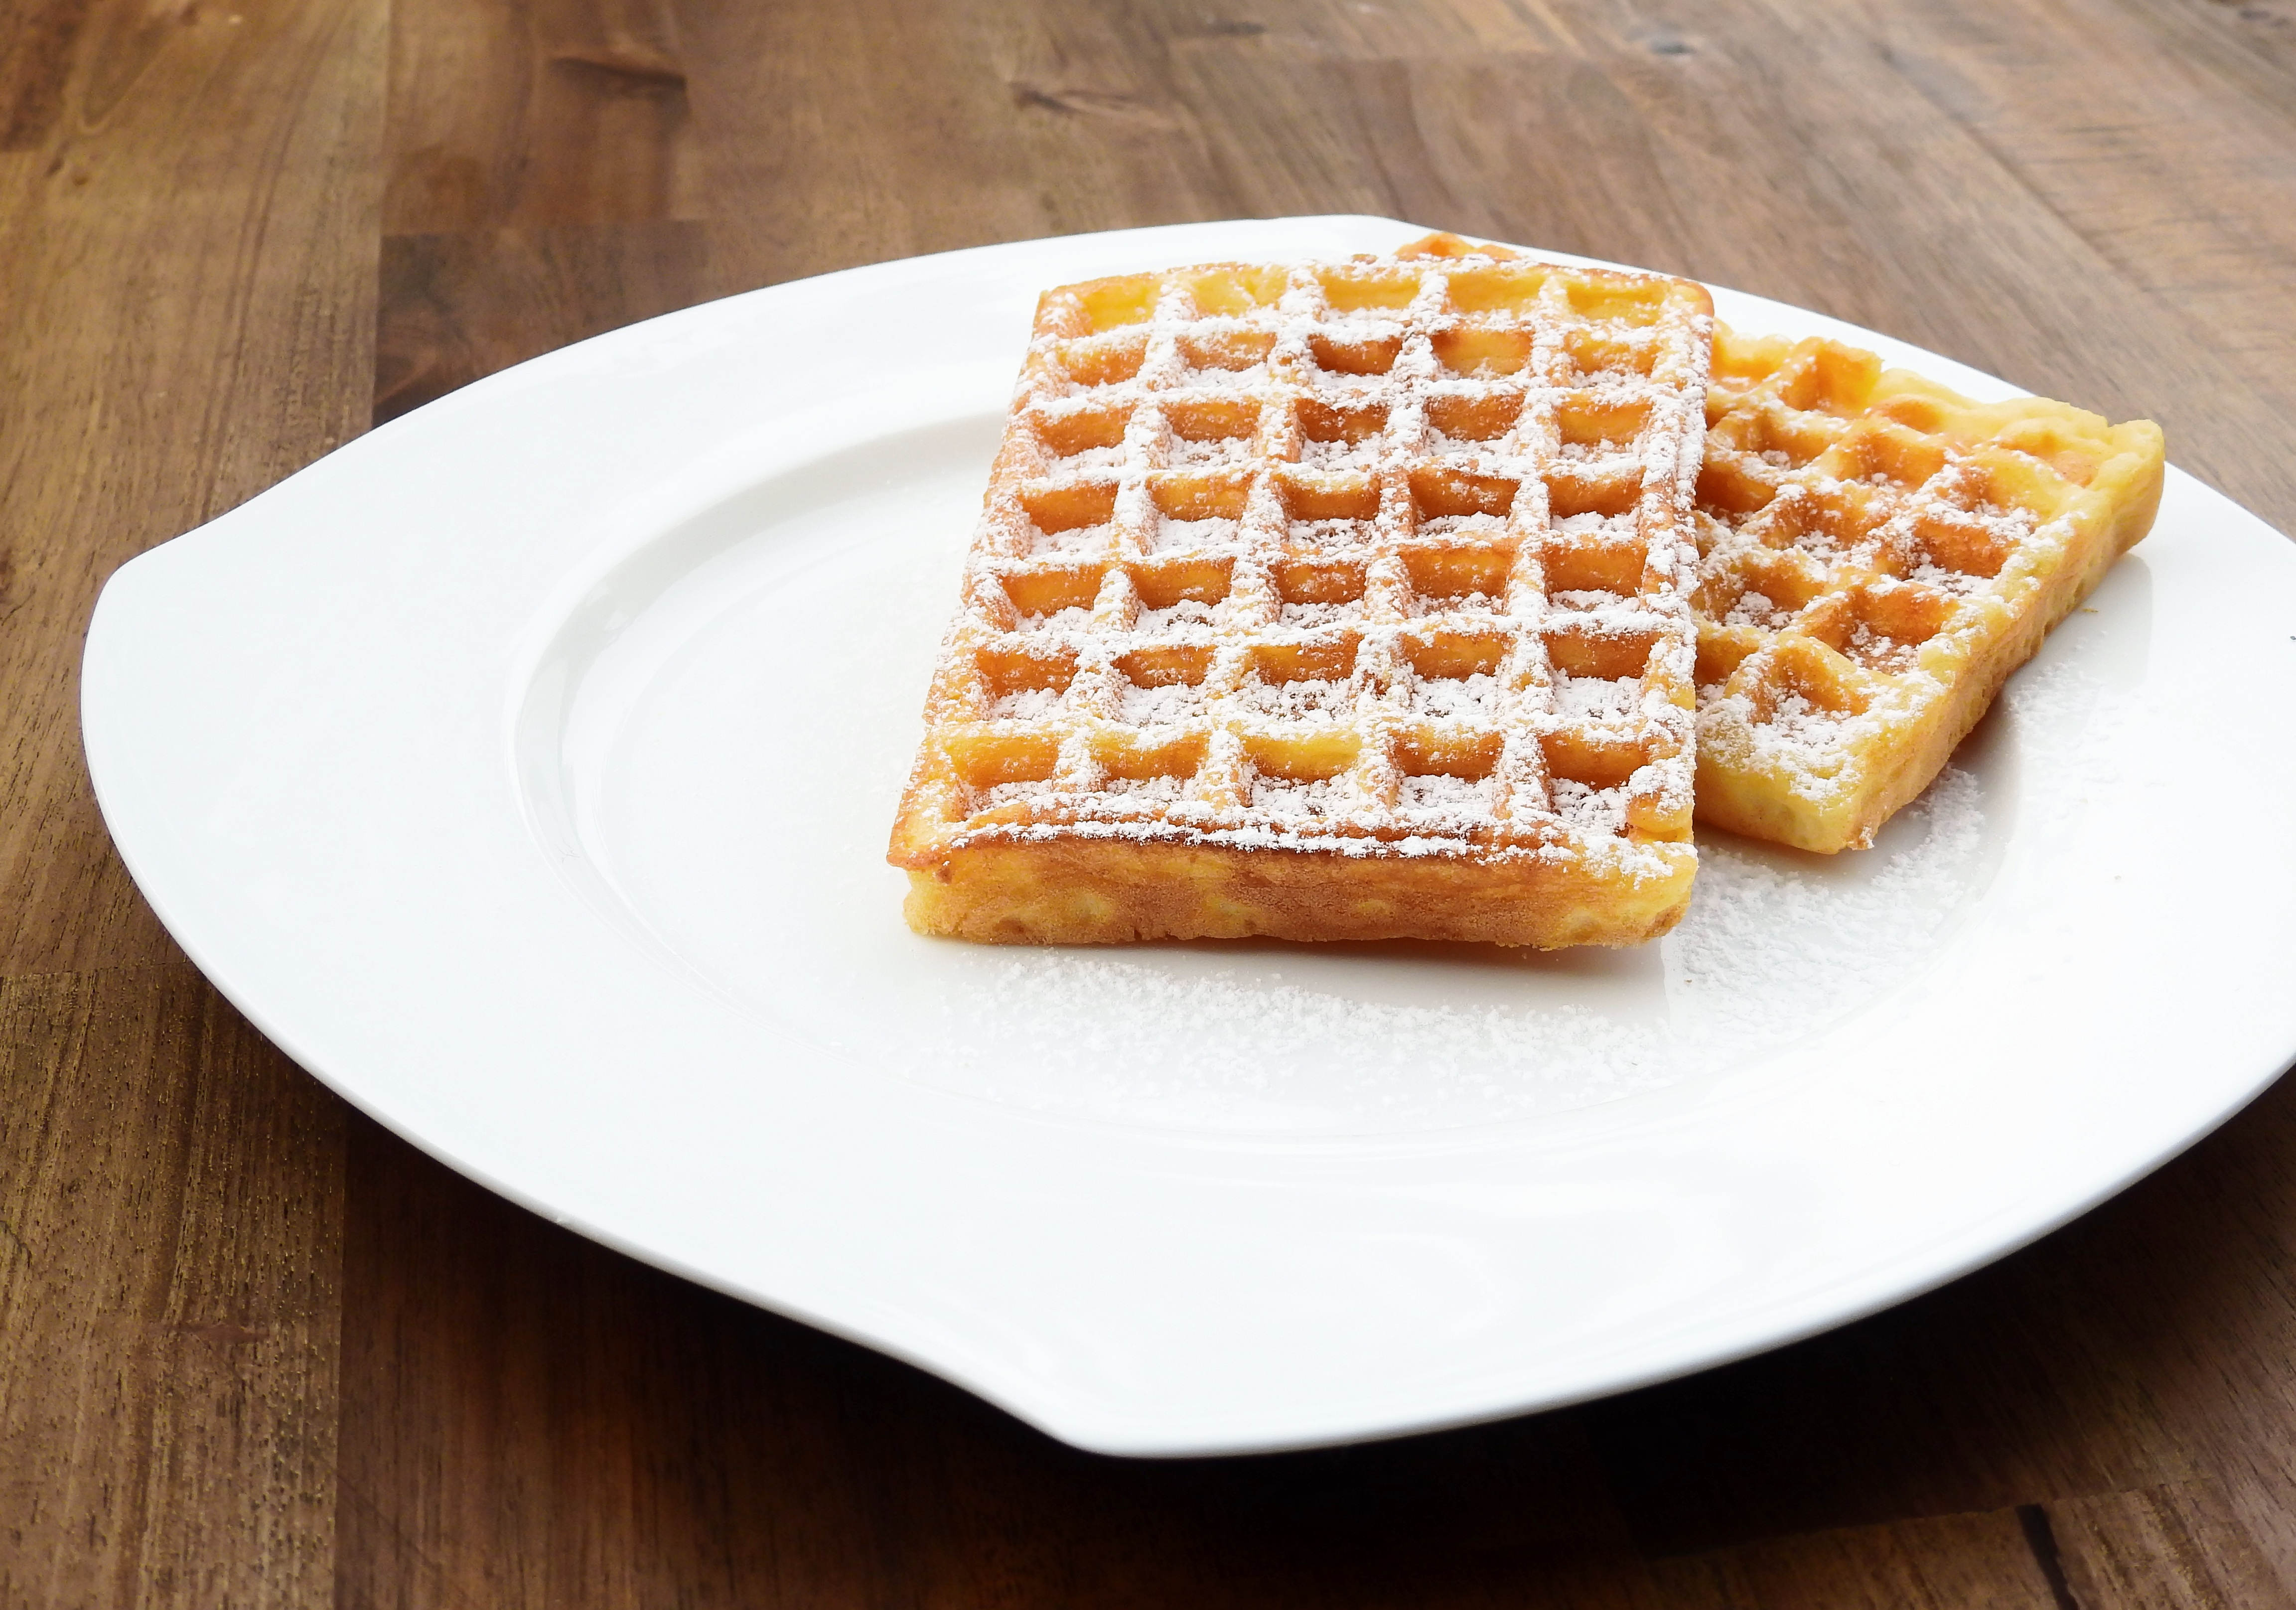
sweet, dish, meal, food, produce, plate, breakfast, dessert, eat, waffle, delicious, cake, sweet dish, pastries, sugar, waffles, dine, belgian, belgischewaffel, belgian waffle